2021 Pacific Northwest floods

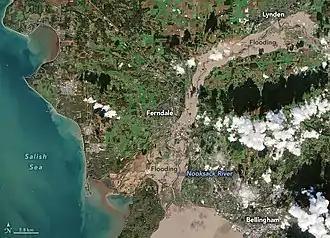
Flood zone (brown) in the Nooksack River valley.

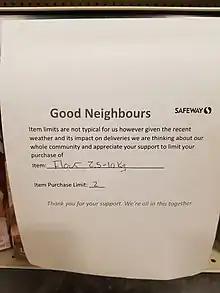
Signage at a Safeway store in Coquitlam, BC, requesting that customers self-limit purchases of flour due to supply chain issues caused by the flooding

In Washington state, more than 158,000 people were affected by power outages and disruptions to other services. A section of Interstate 5 was closed near Lake Samish south of Bellingham after being covered by a mudslide. The highway reopened on November 17 after the landslide was cleared. Flooding of the Nooksack River basin in Whatcom County forced the evacuation of hundreds of residents and the closure of local schools, the issuance of an evacuation order in parts of Ferndale near the Nooksack, and cutoff all road traffic into and out of Lummi Nation.